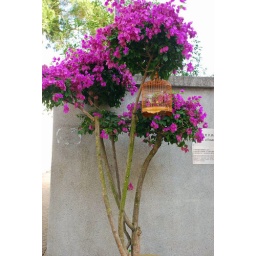
bird street and flower market, in hk